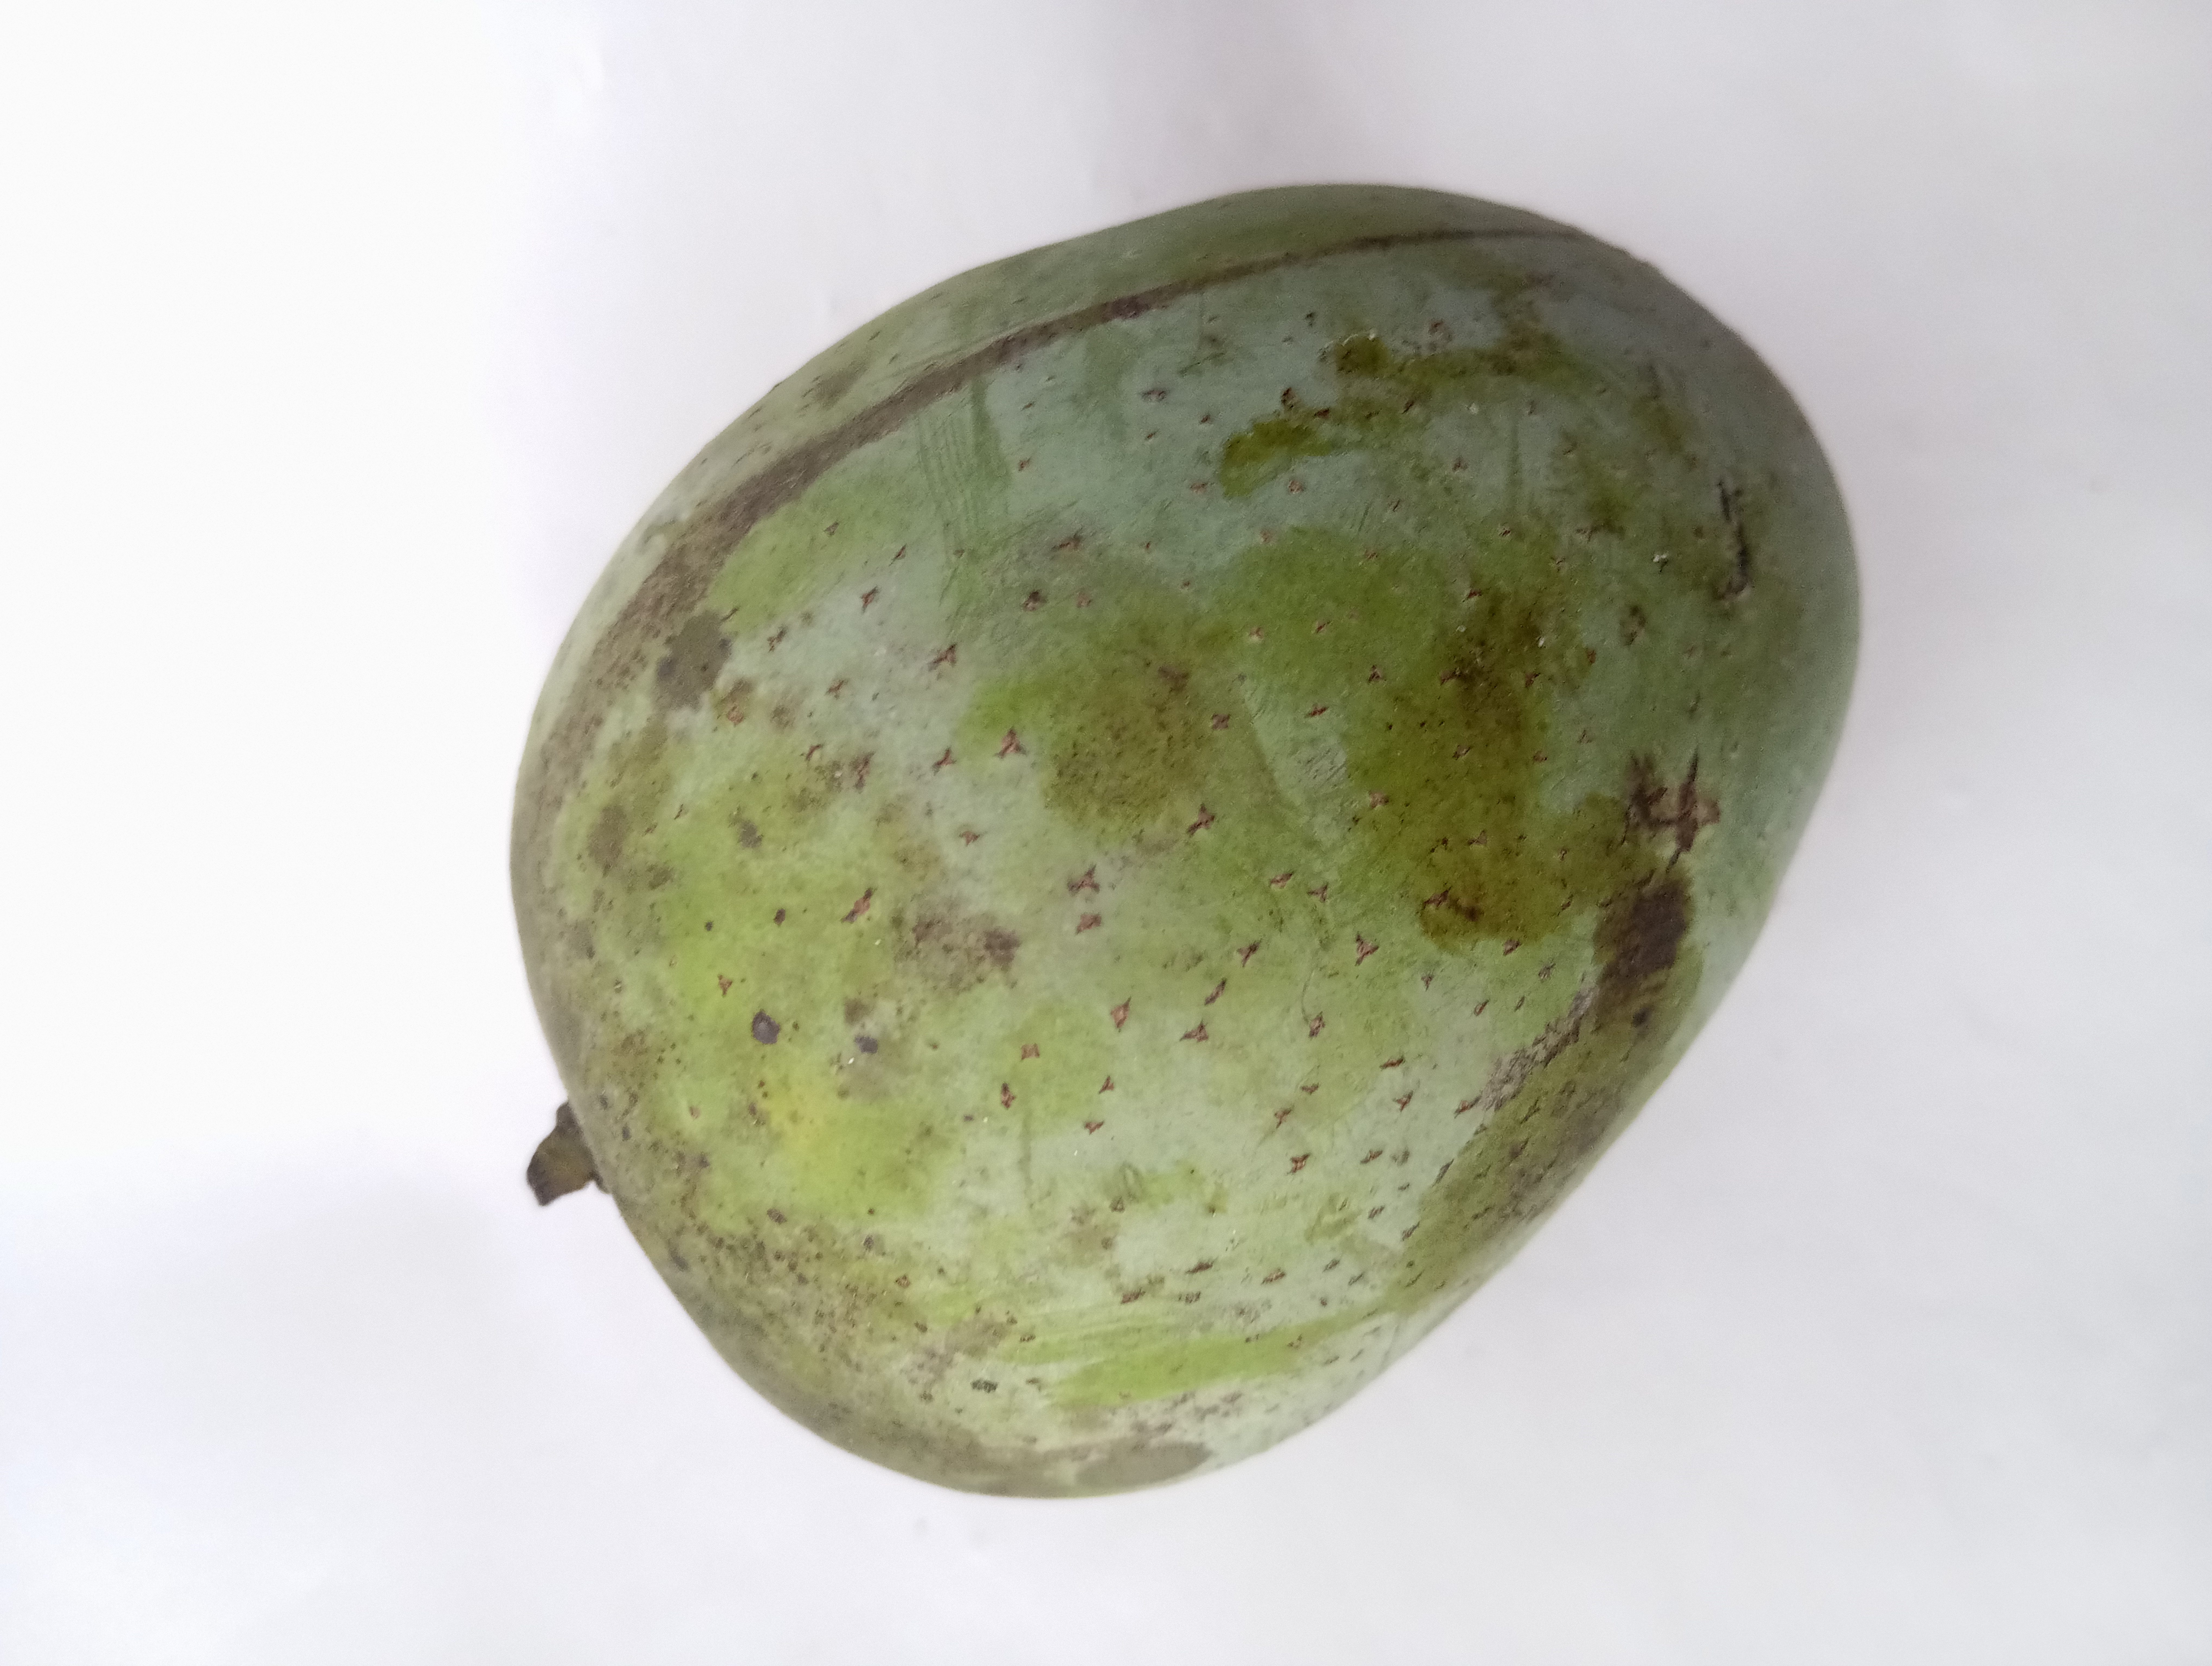
Mango variety: Langra